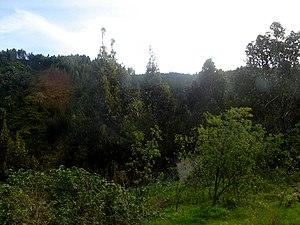
La province de Santiago constitue une des six provinces de la Région métropolitaine de Santiago, étant celle qui abrite la majeure partie de la population de la région, regroupant trente et une des trente-cinq communes qui constituent le Gran Santiago.
Le Chili, en forme longue république du Chili, en espagnol : Chile, ou República de Chile, est un pays d’Amérique du Sud partageant ses frontières avec le Pérou et la Bolivie au nord d'une part, et l’Argentine au nord-est, à l'est et au sud-est d'autre part, et dont le territoire forme une étroite bande allant du désert d'Atacama jusqu'au cap Horn. L'île de Pâques, située à 3 000 kilomètres de Valparaíso dans l'océan Pacifique, fait partie du Chili depuis 1888. La superficie du pays est de 756 102 km². Le gouvernement revendique aussi une possession sur le continent Antarctique : le Territoire chilien de l'Antarctique correspond aux longitudes 53° W et 90° W et est situé au sud du soixante-cinquième parallèle sud.